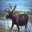
Label: deer